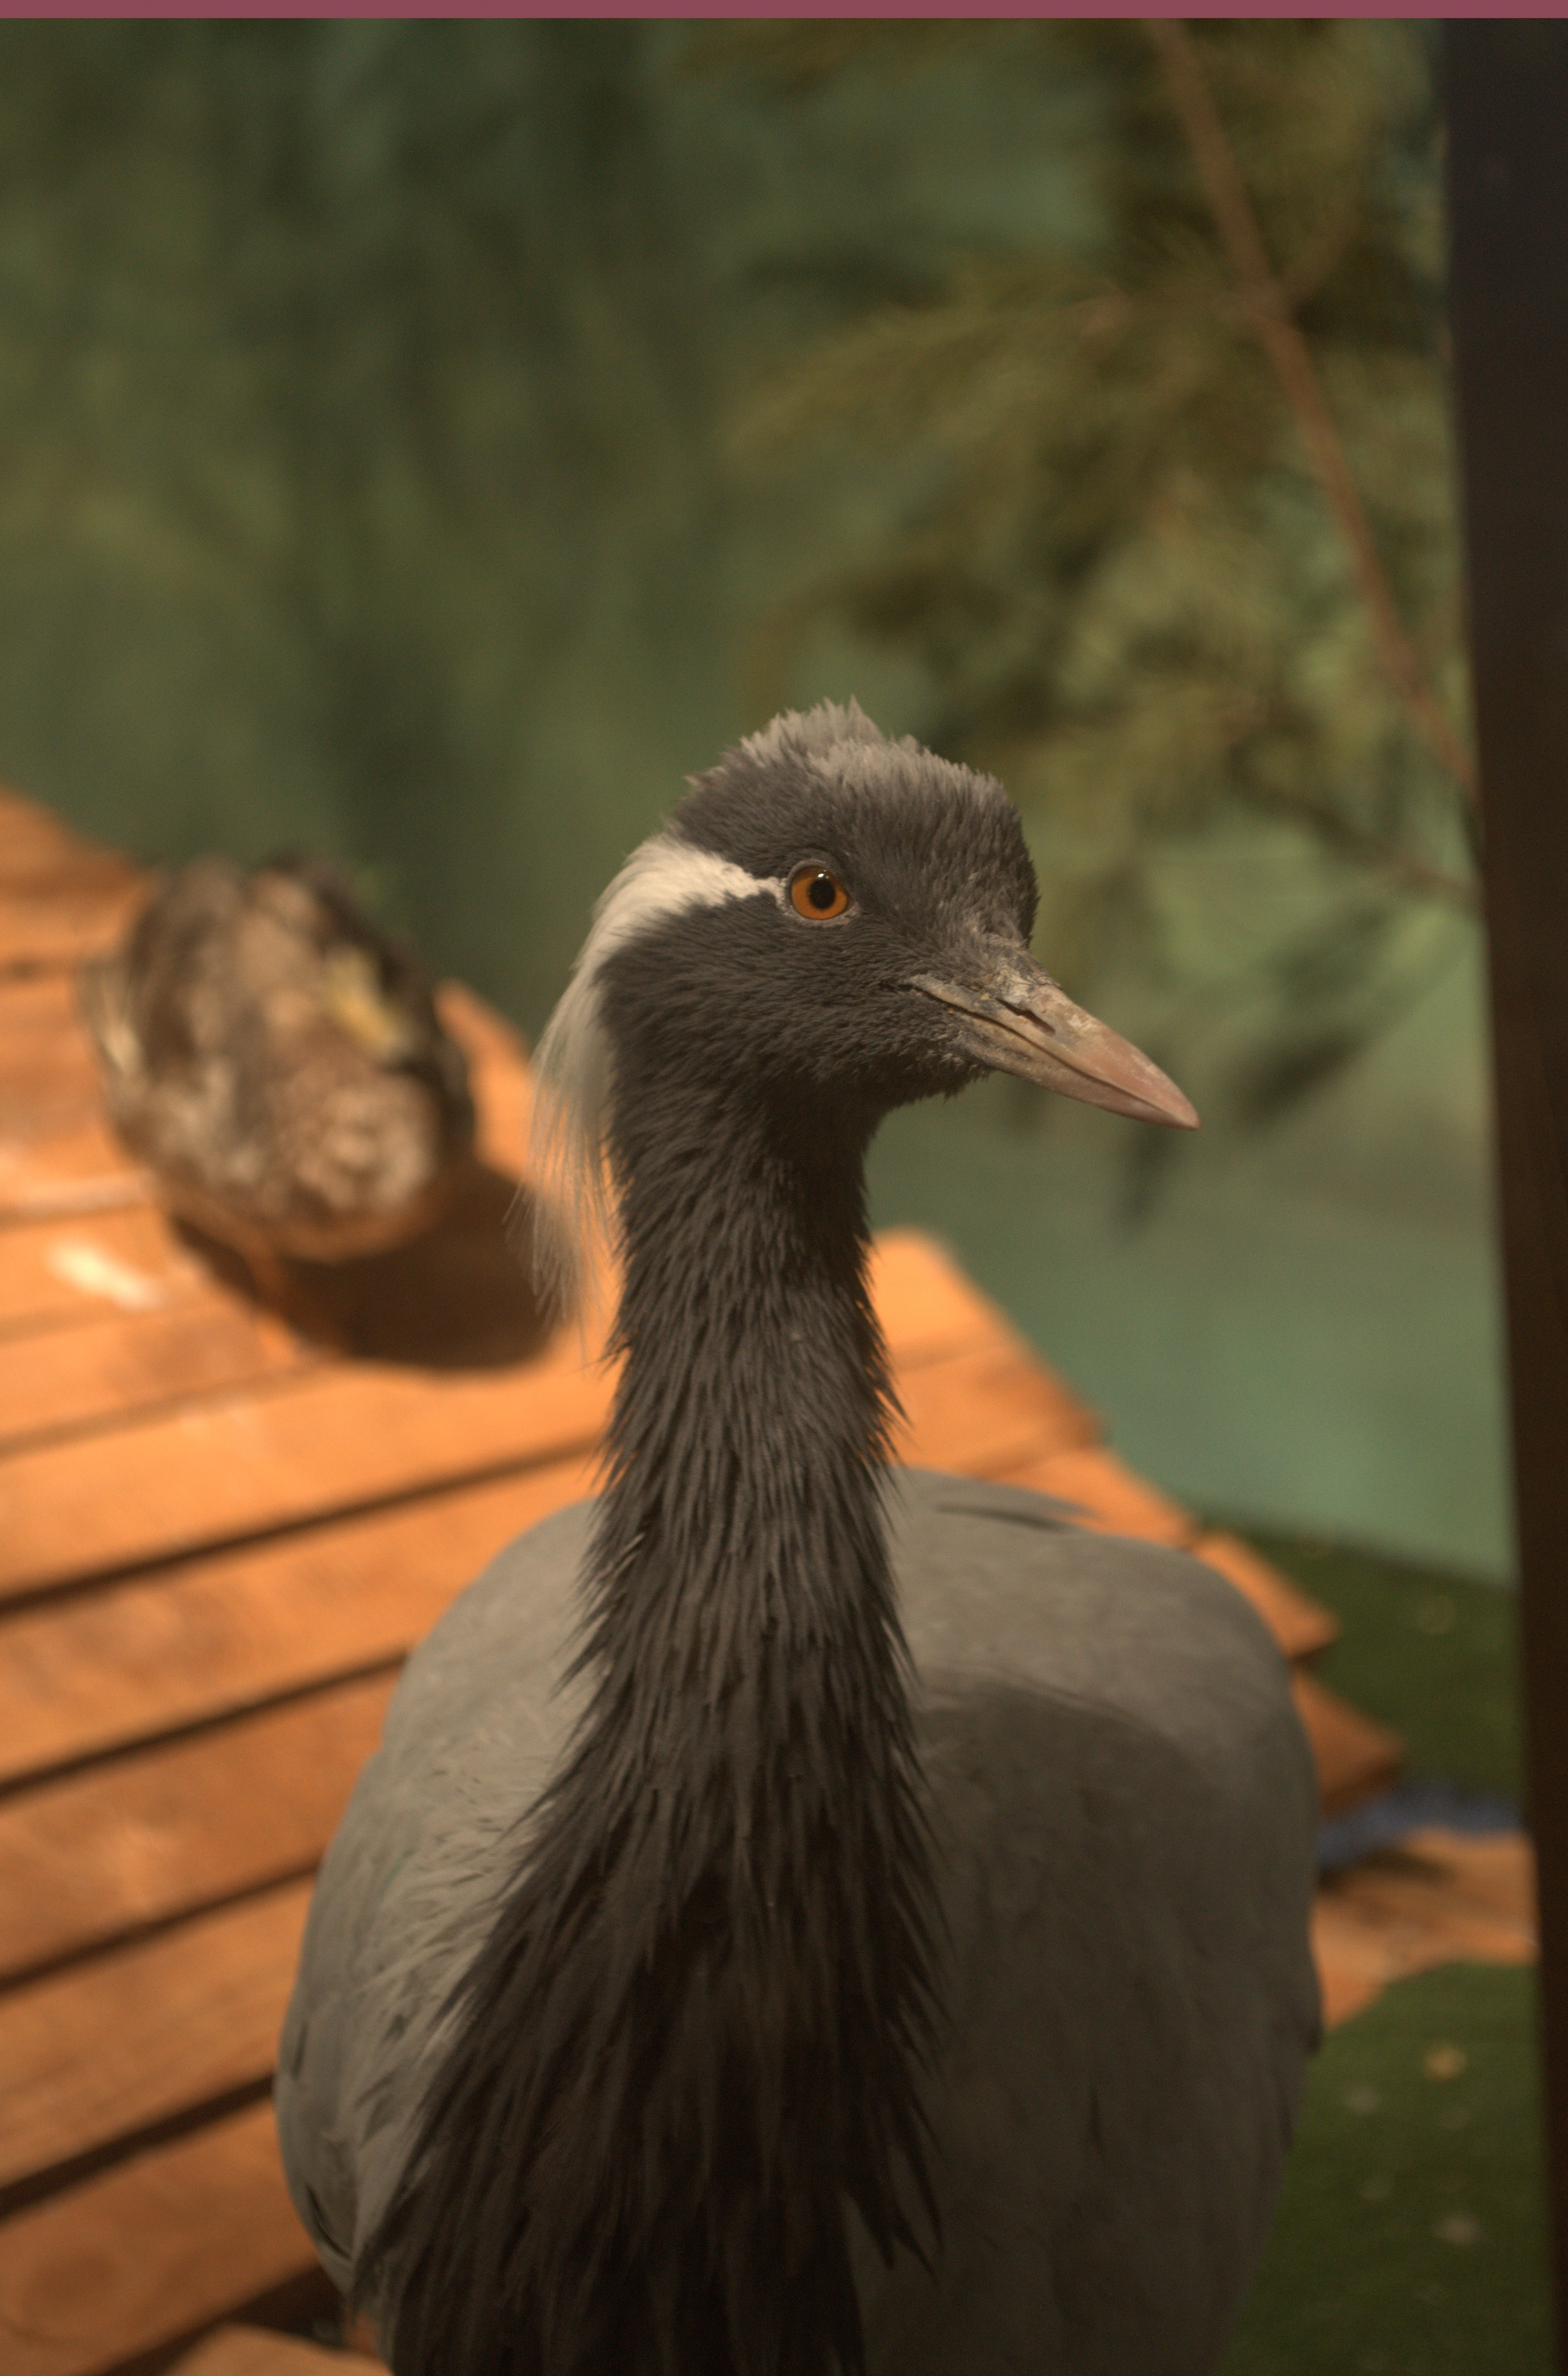
animals, bird, beak, fauna, water bird, feather, crane like bird, wildlife